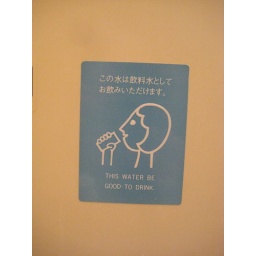
Mie-ken: sign in the hotel bathroom